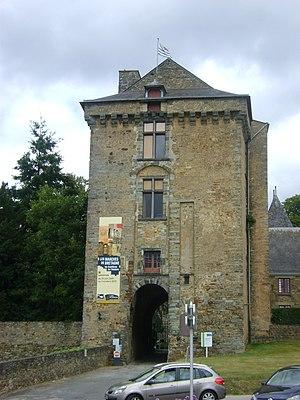
Le château de Châteaubriant. Loire-Atlantique. Le pavillon des champs. This building is classé au titre des Monuments Historiques. It is indexed in the Base Mérimée, a database of architectural heritage maintained by the French Ministry of Culture,